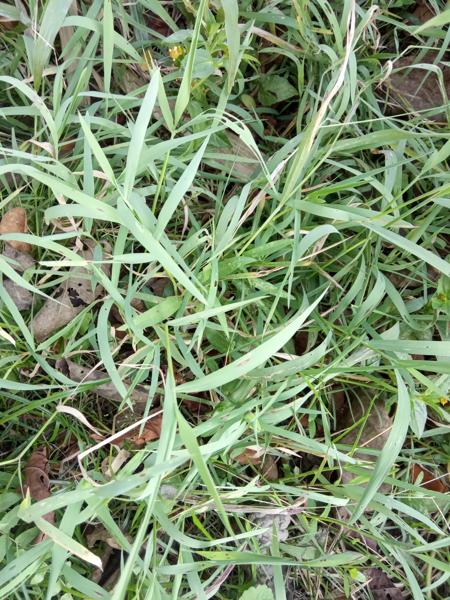
Weed species: Panicum repens